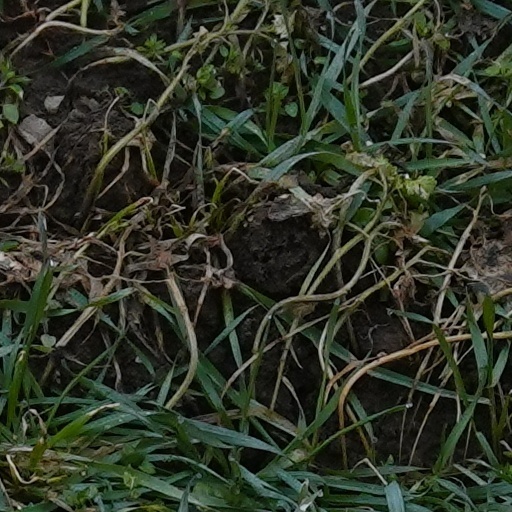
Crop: wheat